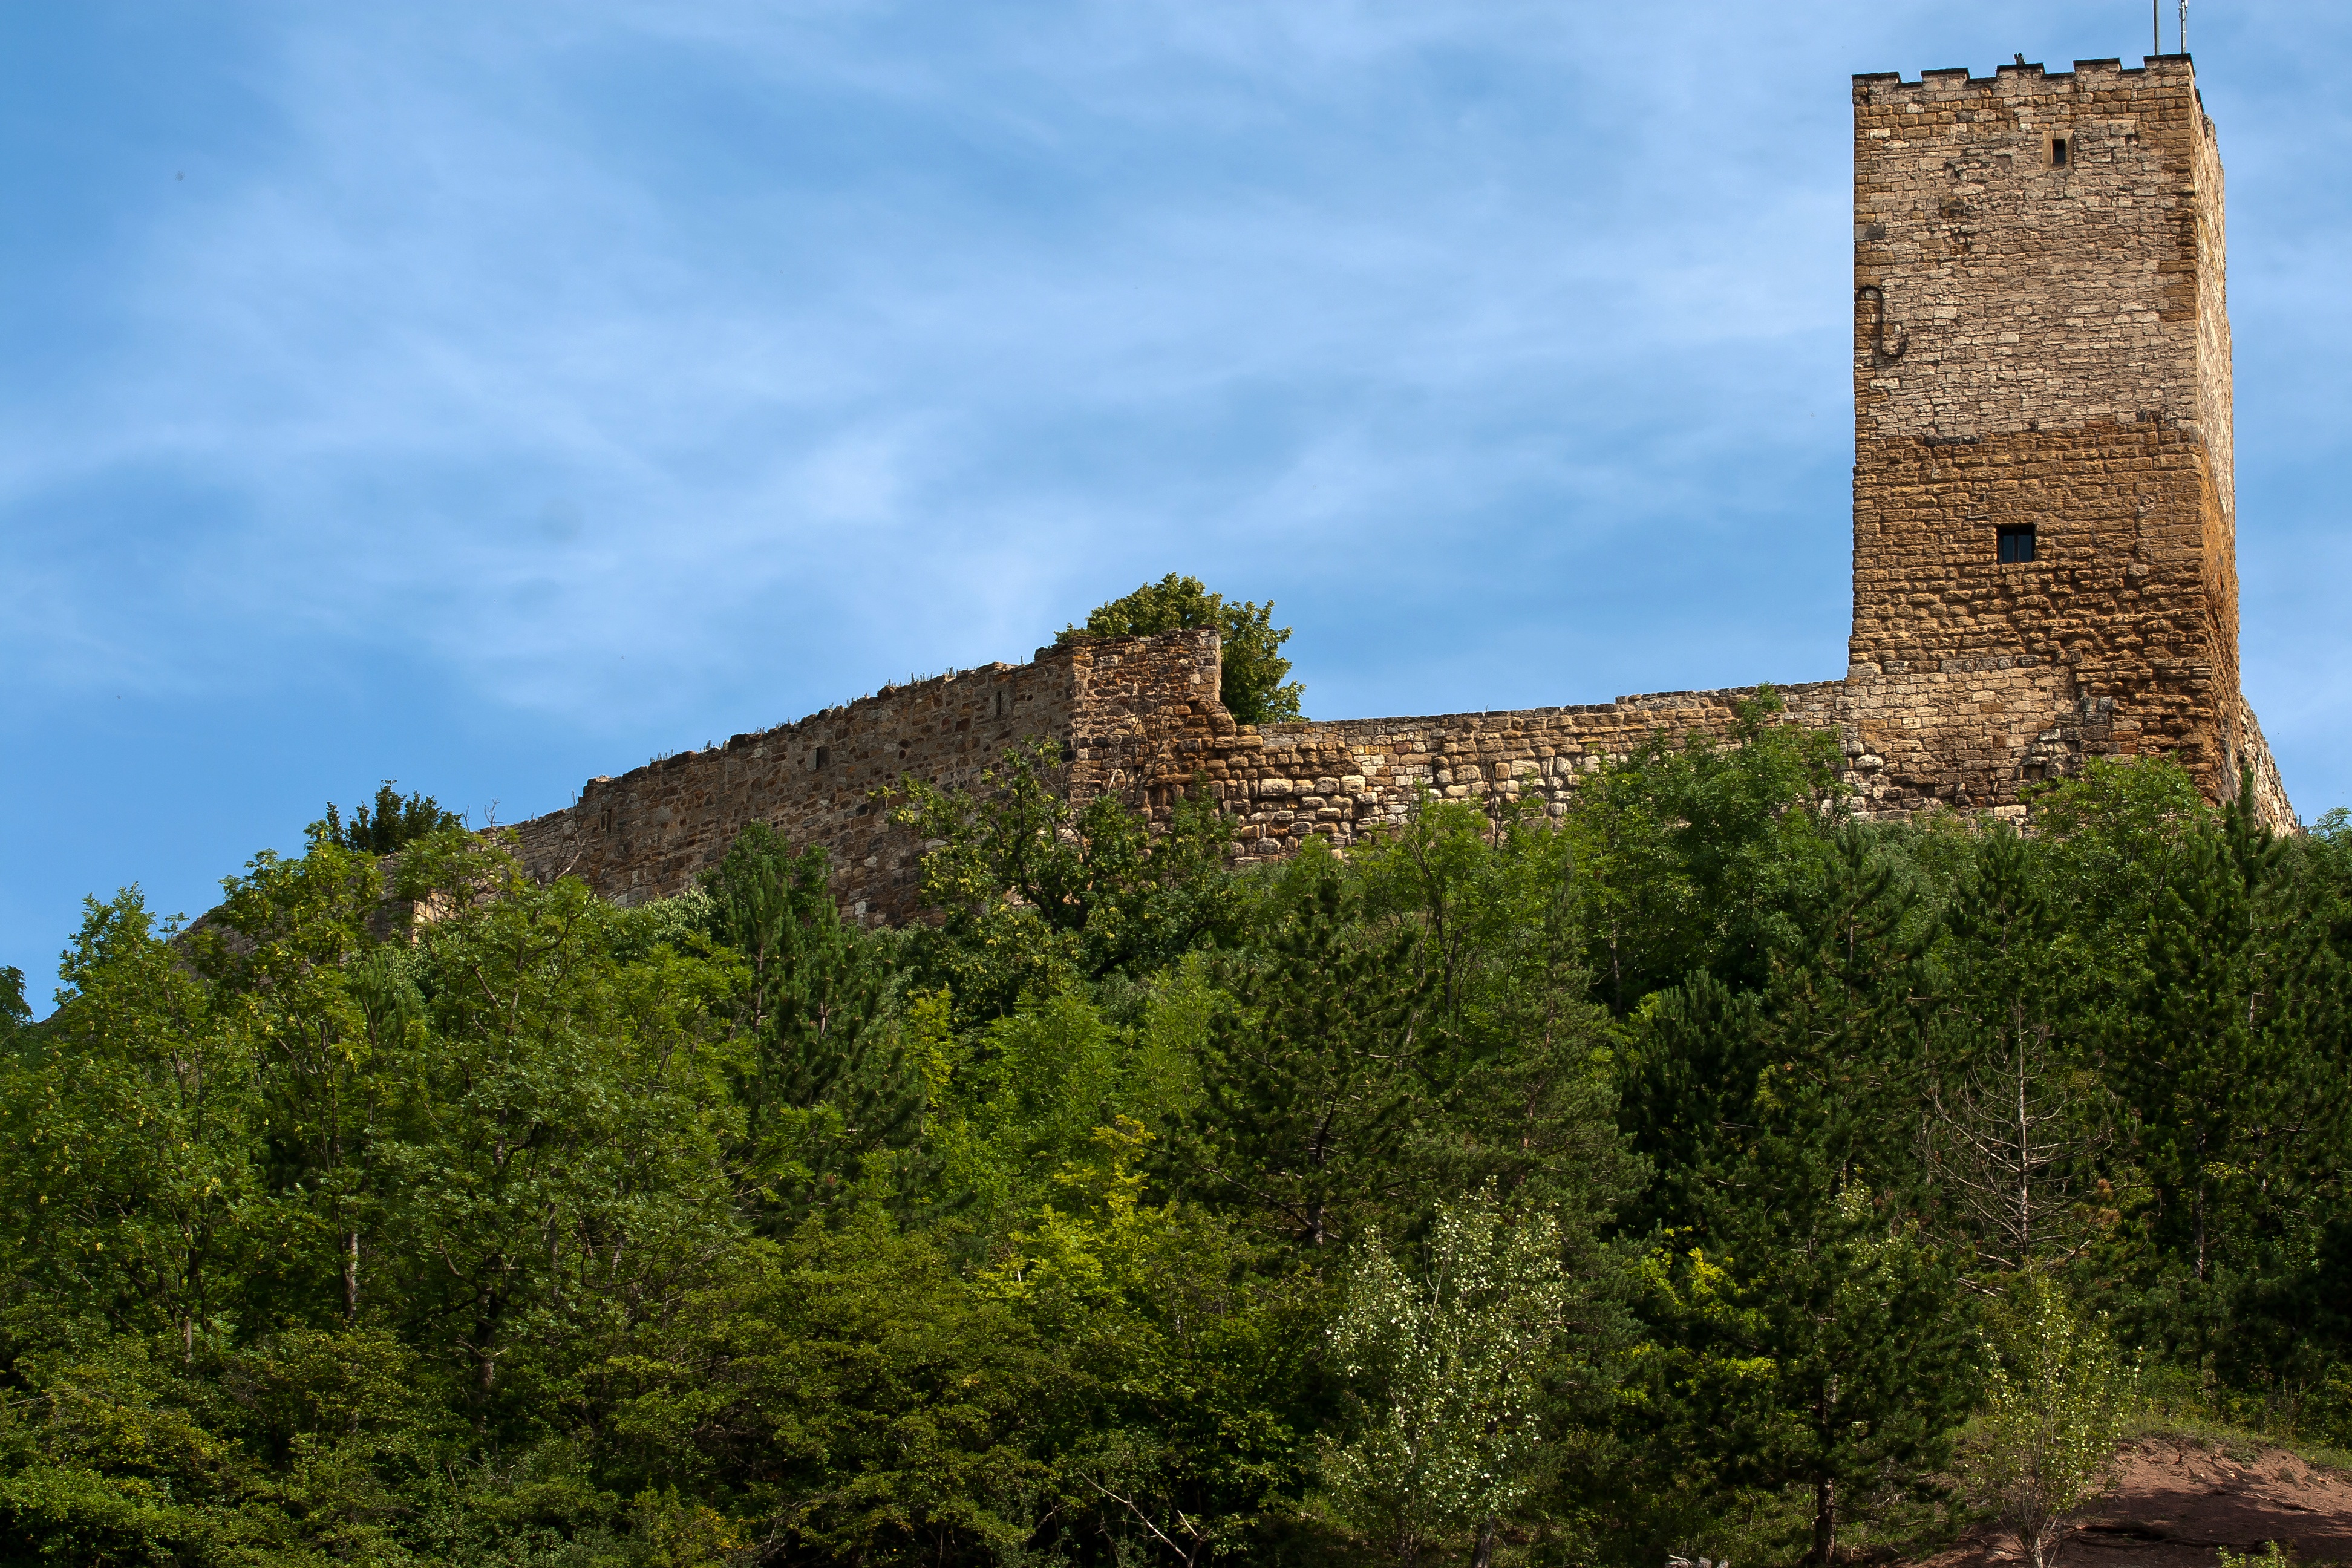
tree, mountain, hill, chateau, castle, ruins, rural area, thuringia germany, thuringian forest, castle ruins, the three same